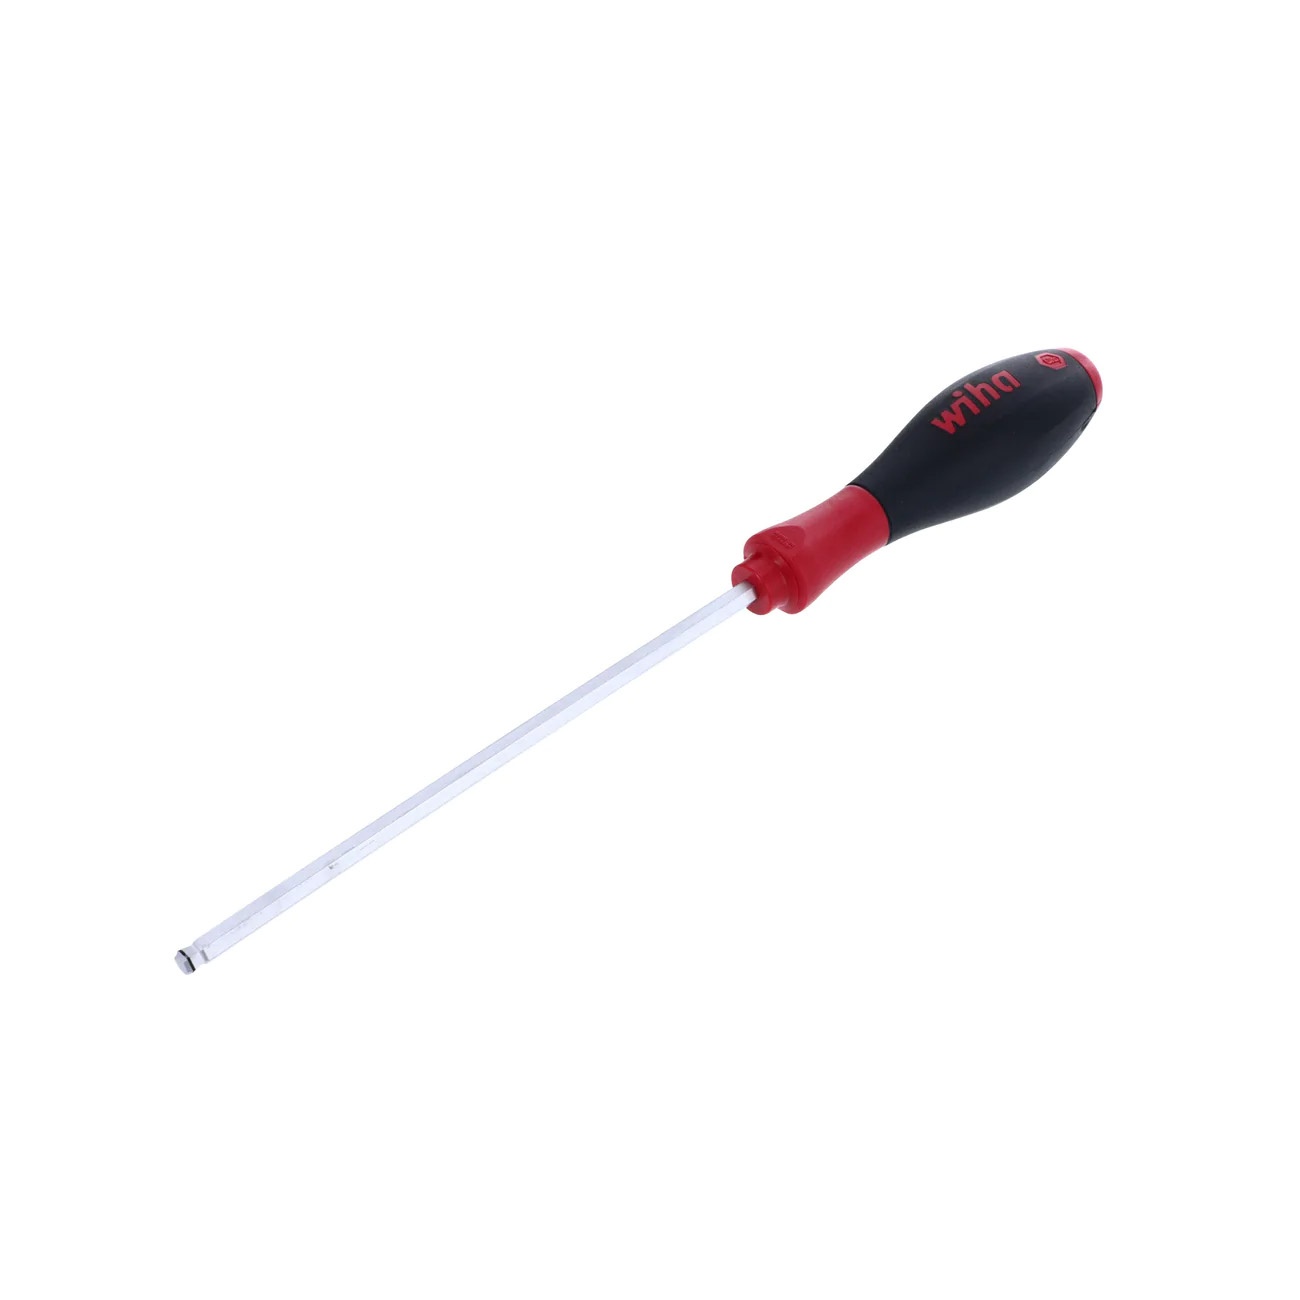
Wiha Tool Ball End Hex SoftFinish Driver 5mm
Ergonomic cushion grip handle for comfort and control Precision machined hex tip for exact fit Hard chromed surface finish for strength and durability Professional quality tools, intended for shop use Description SoftFinish Ball End Hex Driver Size 5mm Package Single
Brand: Wiha Tool
Category: Hardware > Tools > Socket Drivers